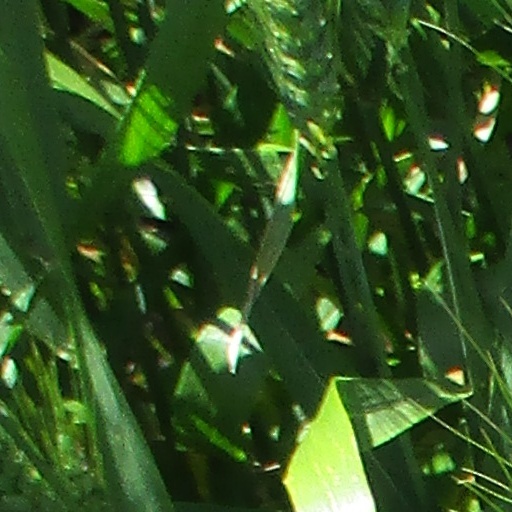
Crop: wheat